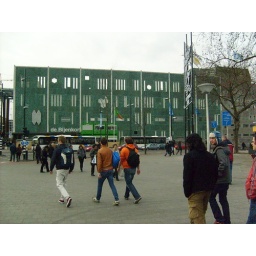
Een dag-excursie, georganiseerd door Cheops, in het (uiteindelijk niet zo) zonnige zuiden van Nederland: Eindhoven!